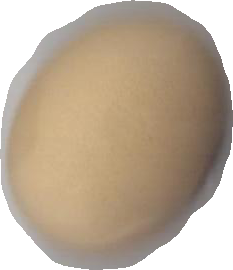
Variety: Anjasmoro